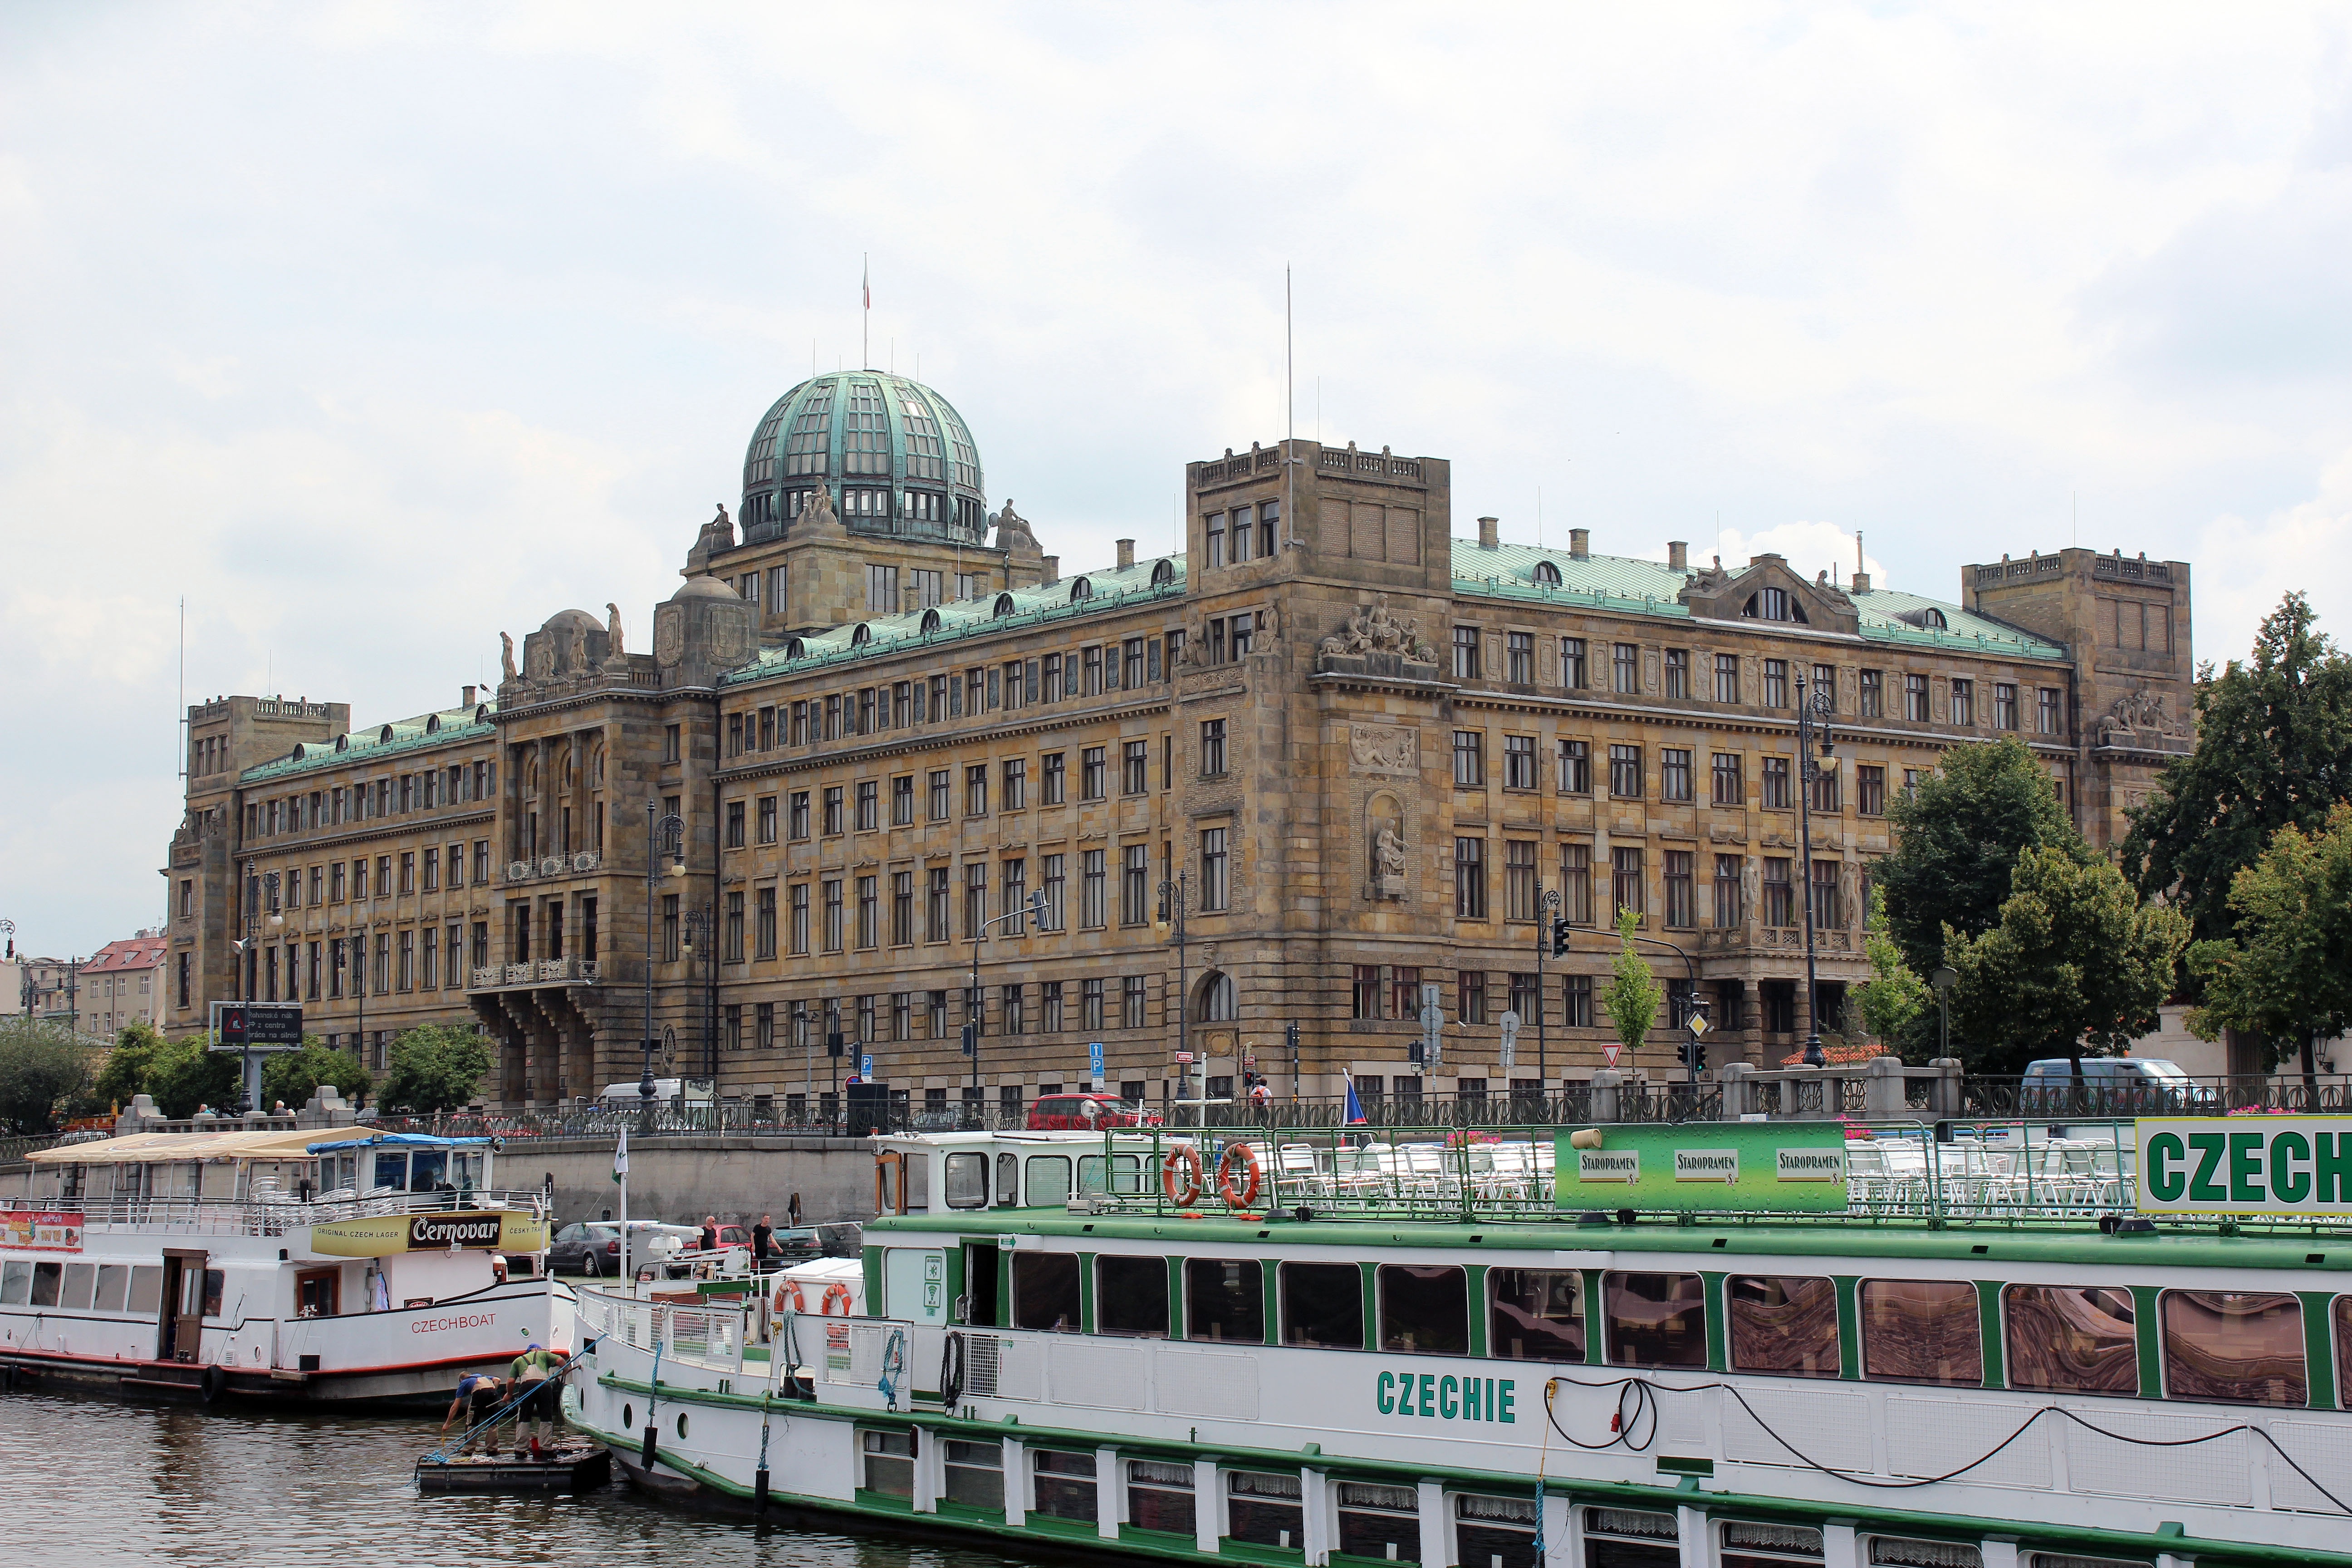
city, river, canal, cityscape, transport, vehicle, landmark, prague, waterway, cruise, historically, czech republic, moldova